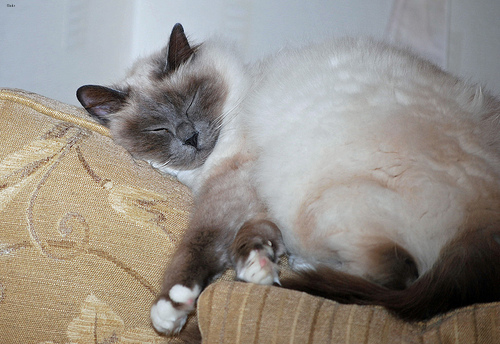
Animal: cat
Breed: Birman